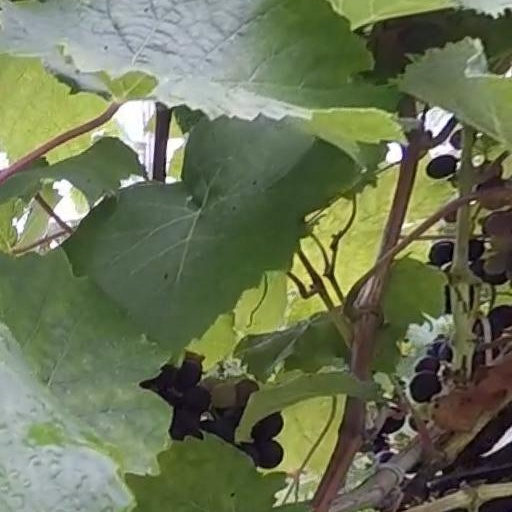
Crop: grape